Gyldenløvesgade

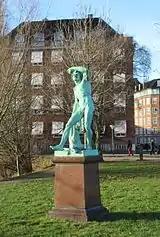
"A Drunken Faun"

Andreas Kolberg's statue "Drunken Faun" was installed at the northwestern corner of St. Jørgen's Lake. It was a gift from the Albertina Foundation.